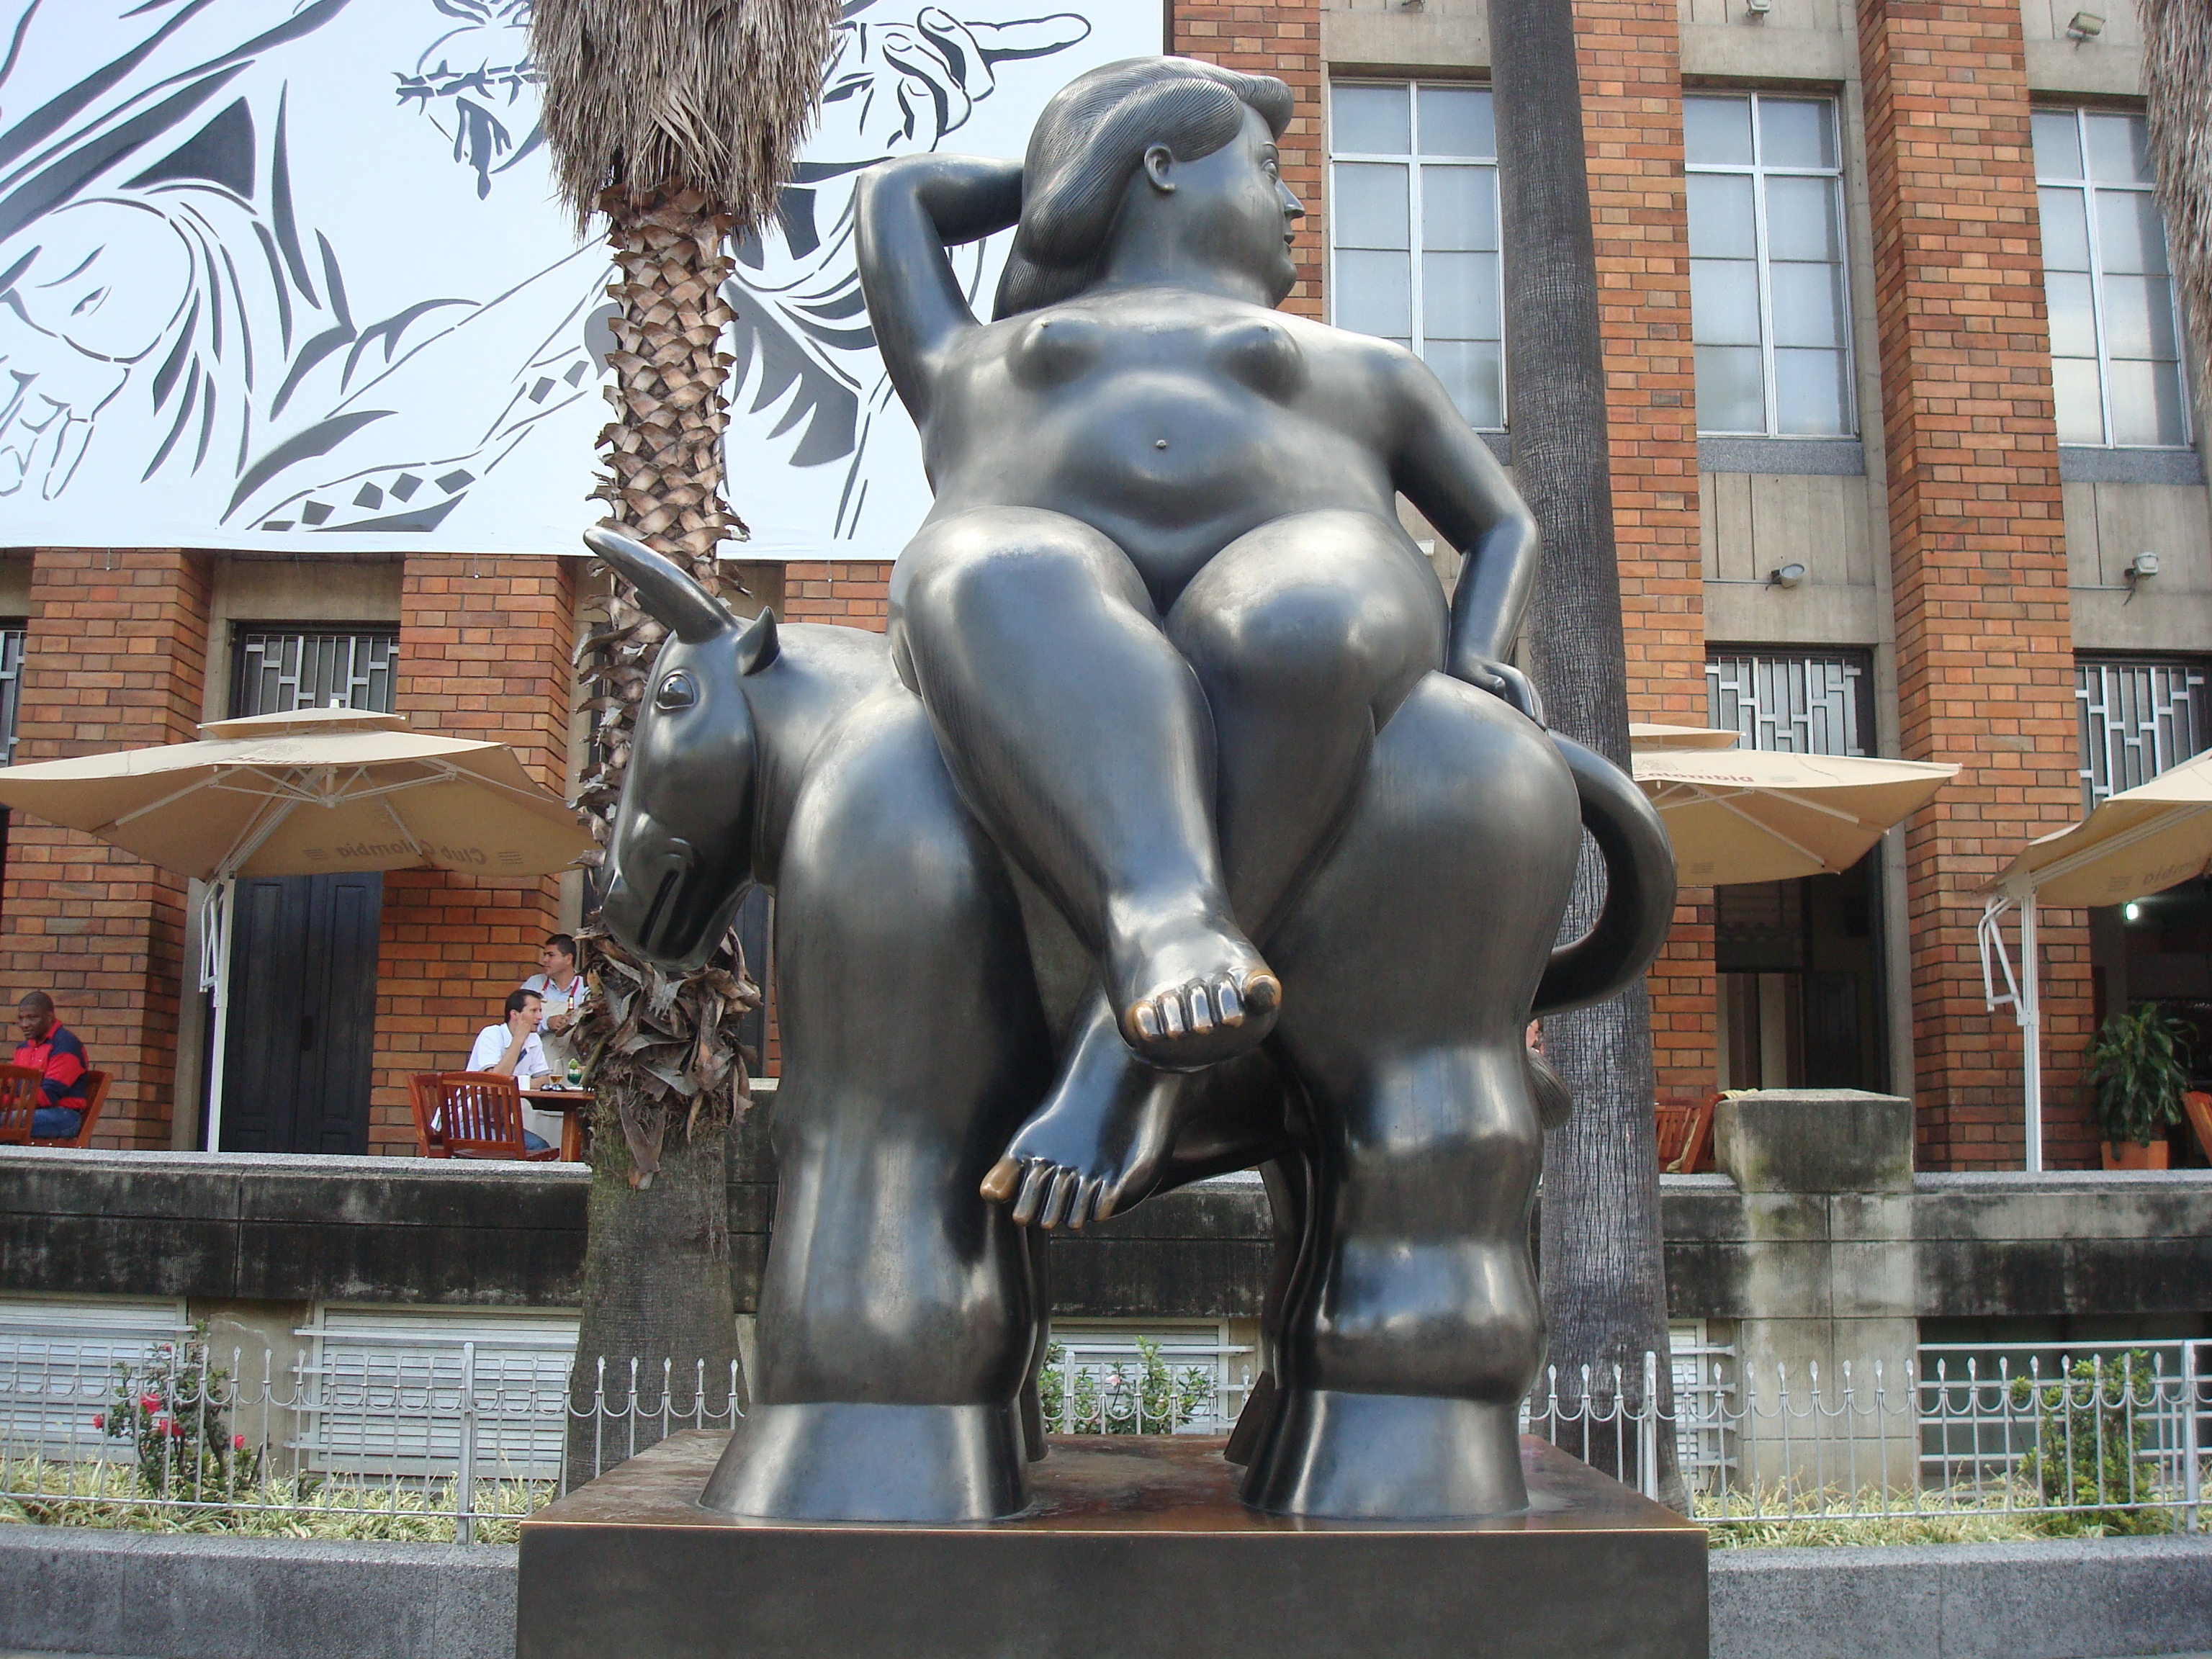
creative, monument, statue, artistic, metal, metal work, craft, artwork, sculpture, art, creativity, design, water feature, colombia, medellin, metal sculpture, botero